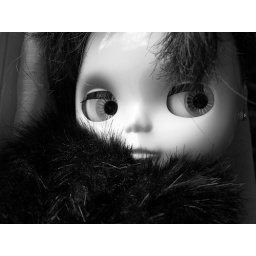
blythe in fur black and white